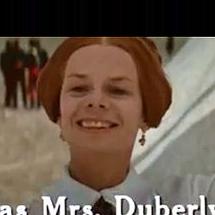
Age: 36